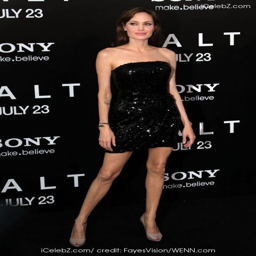
the movie premiere at the photo